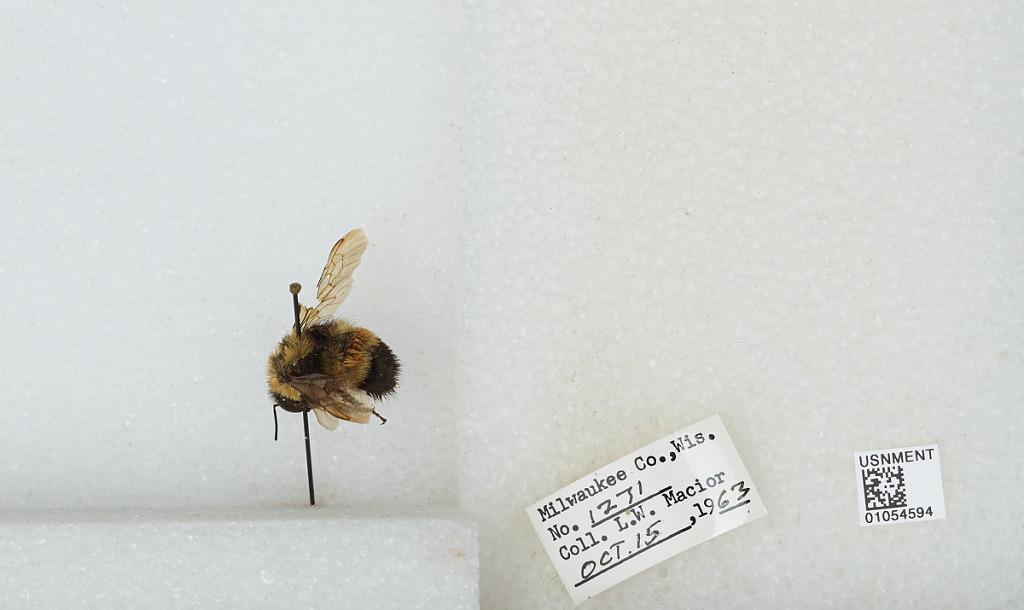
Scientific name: Bombus (Bombus) affinis Cresson
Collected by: L. Macior
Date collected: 1963-10-15
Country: United States
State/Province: Wisconsin
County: Milwaukee
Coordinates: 43, -87.9672